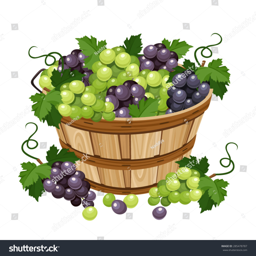
vector wooden basket with black and grapes isolated on a white background .